Iru Thuruvam

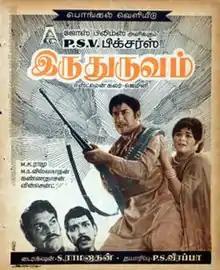
Theatrical release poster

Iru Thuruvam also transliterated as Iru Dhuruvam, is a 1971 Indian Tamil-language crime drama film, produced by P. S. Veerappa and directed by S. Ramanathan. The film stars Sivaji Ganesan, Padmini and Muthuraman, with Nagesh and Sundarrajan in supporting roles. It is a remake of the 1961 Hindi film "Gunga Jumna", and revolves around two brothers who end up on opposite sides of the law. The film was released on 14 January 1971, and failed commercially.